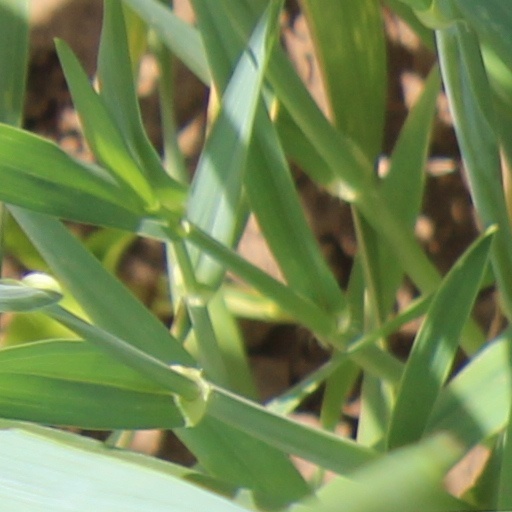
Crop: wheat